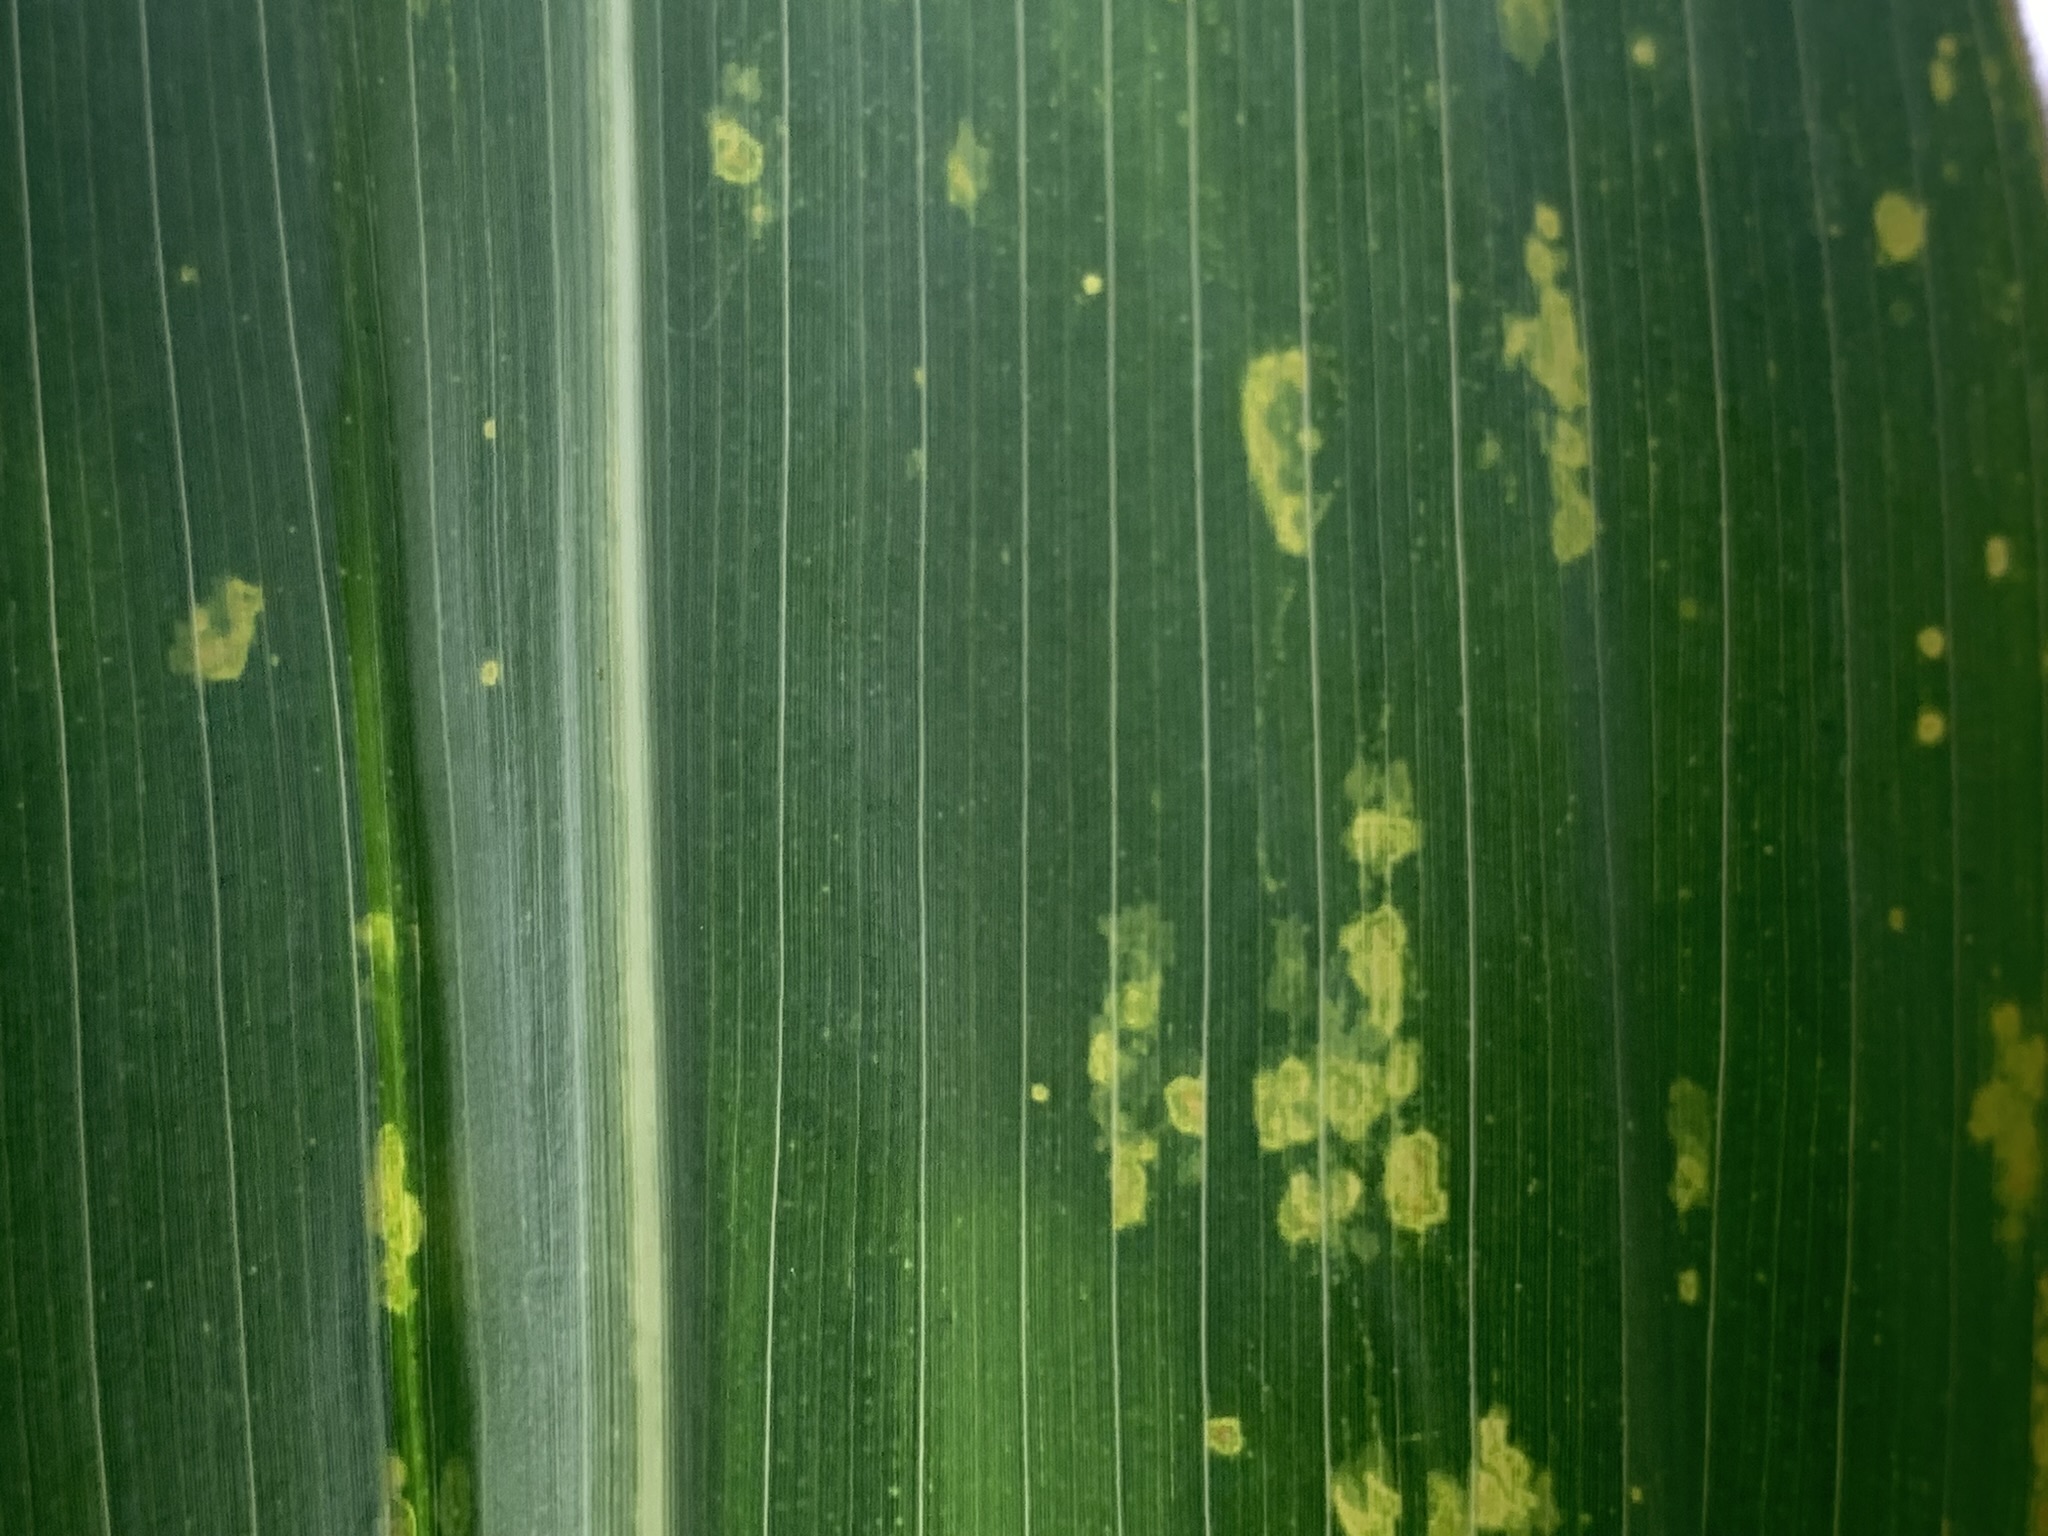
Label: MLN